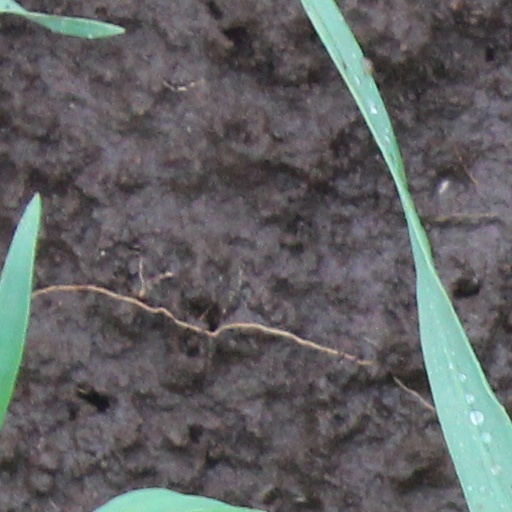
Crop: wheat